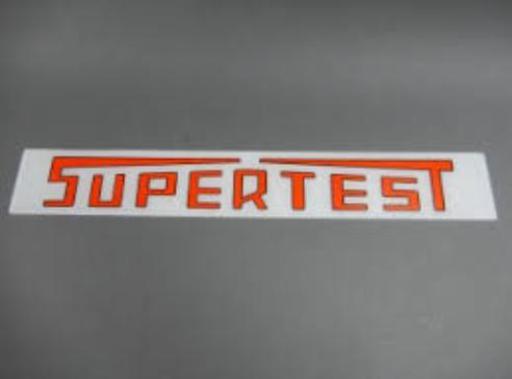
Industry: Transportation